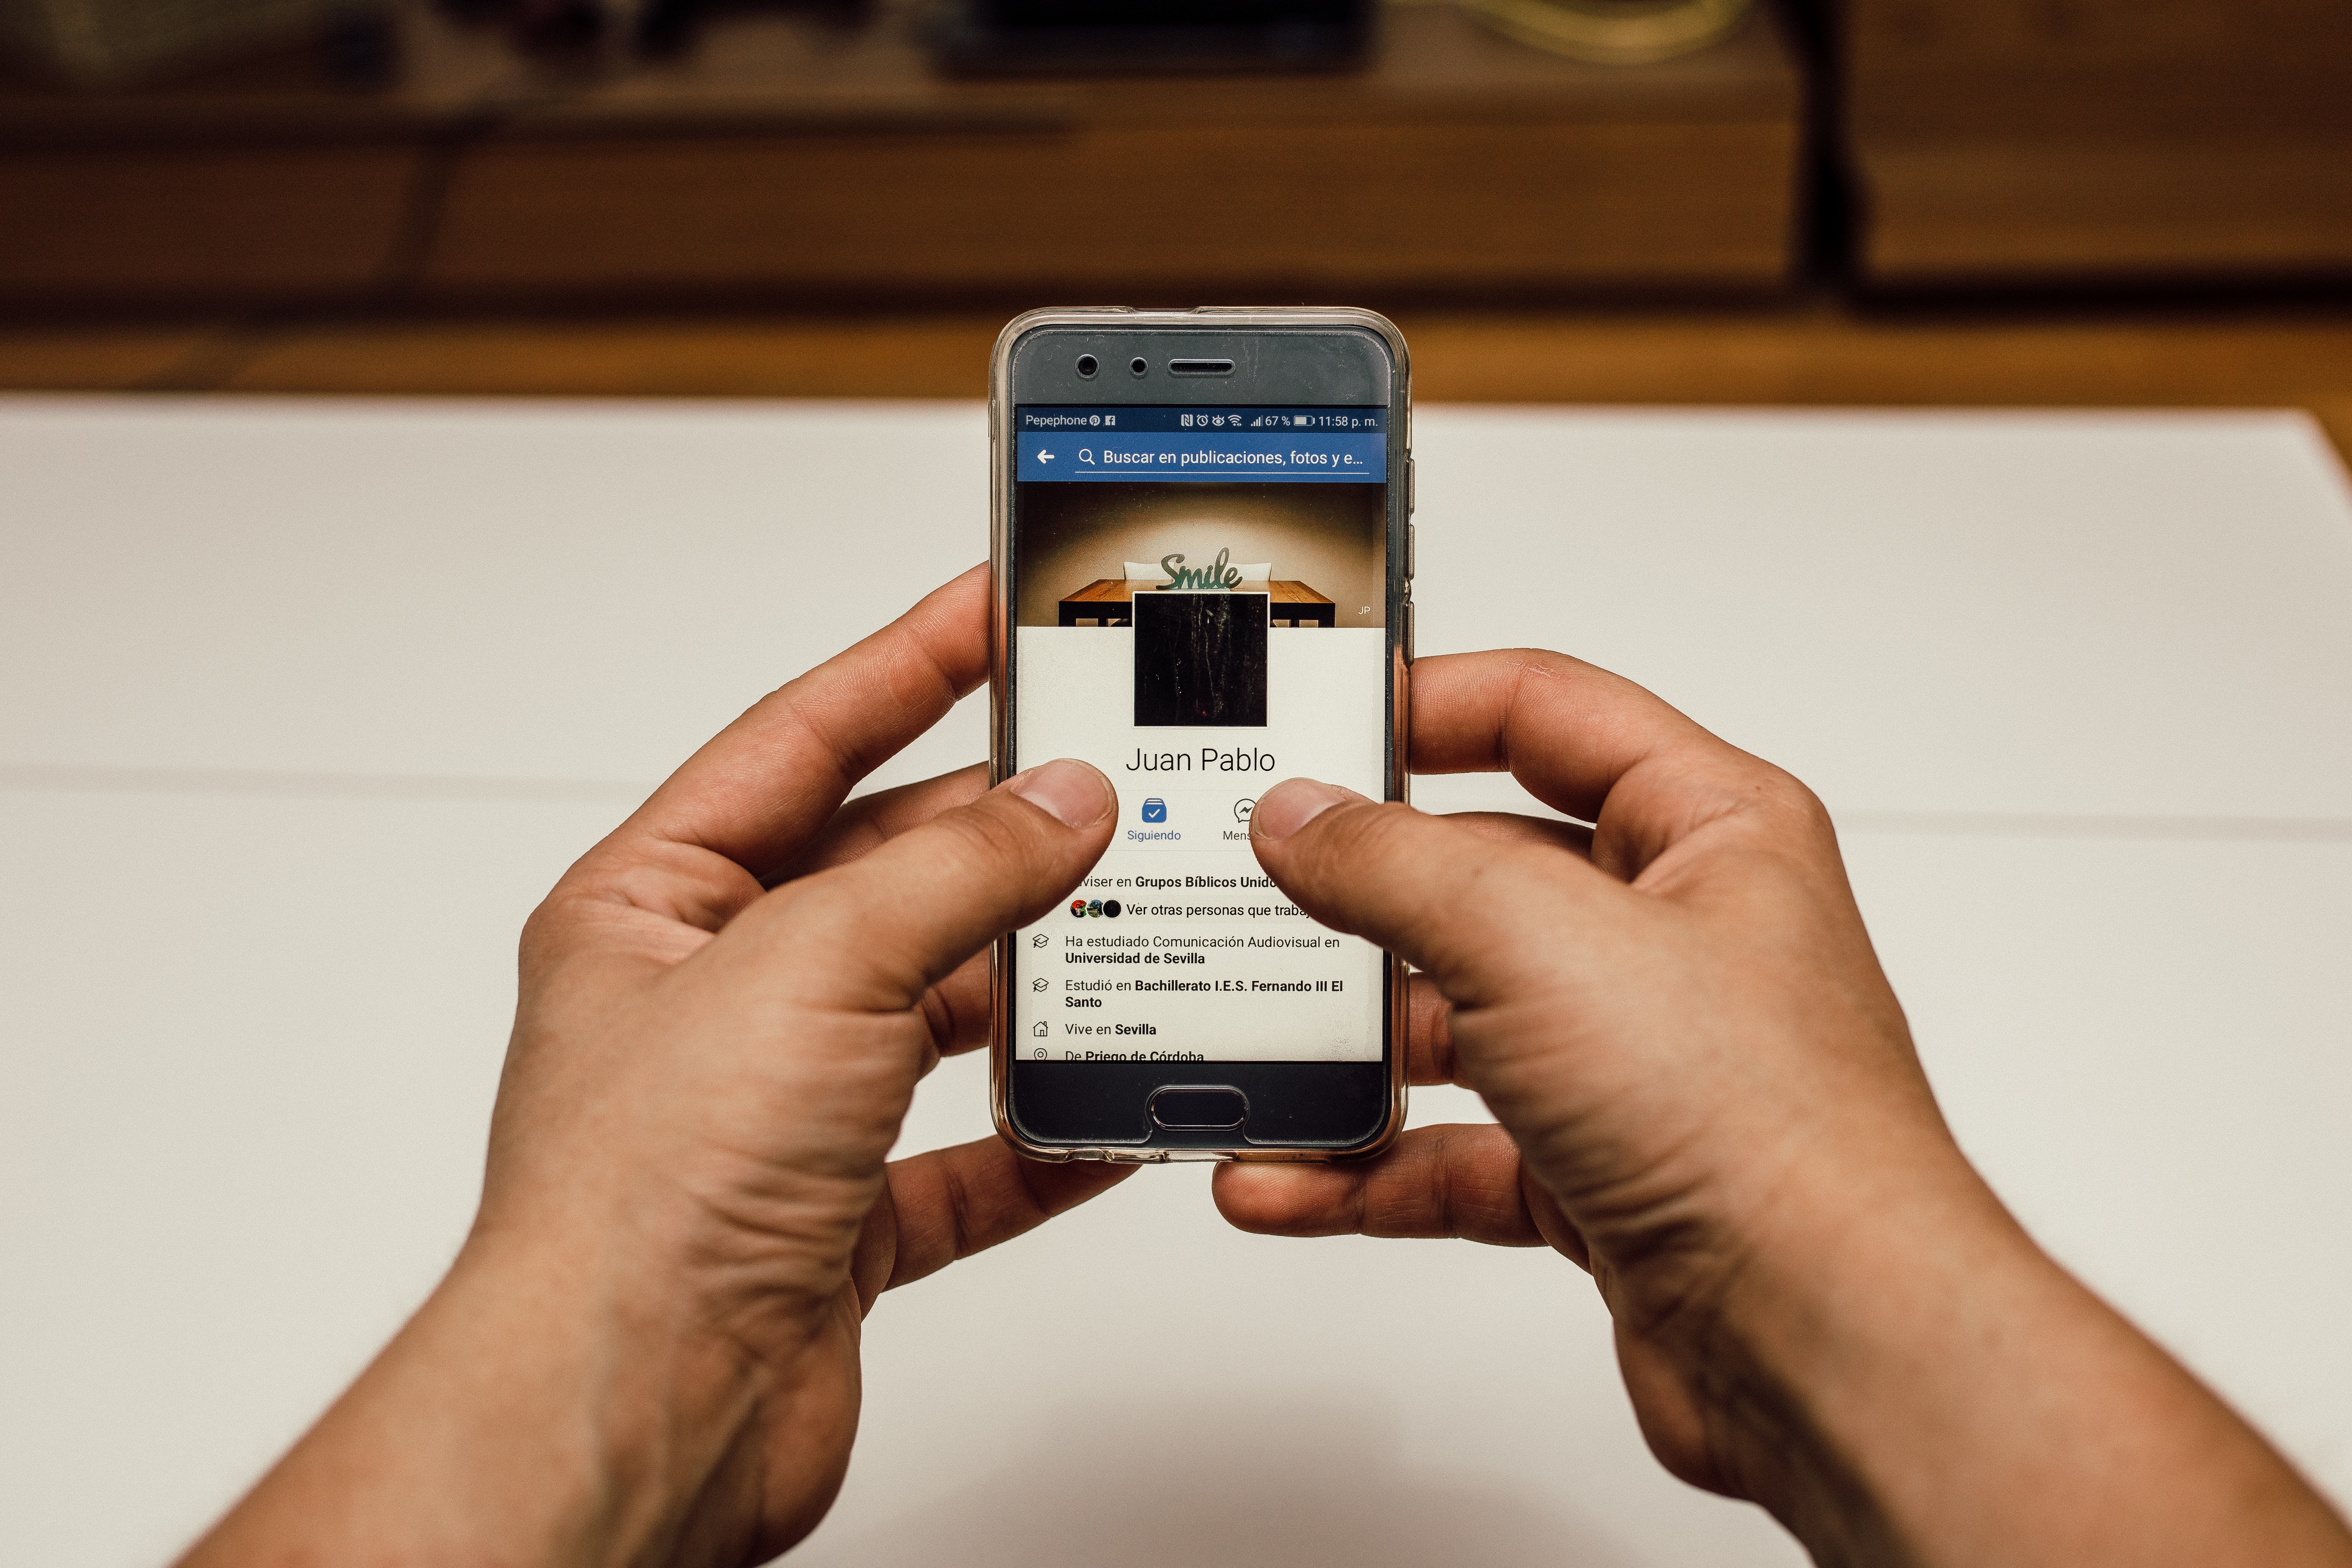
gadget, mobile phone, electronic device, technology, portable communications device, hand, communication device, Material property, feature phone, finger, smartphone